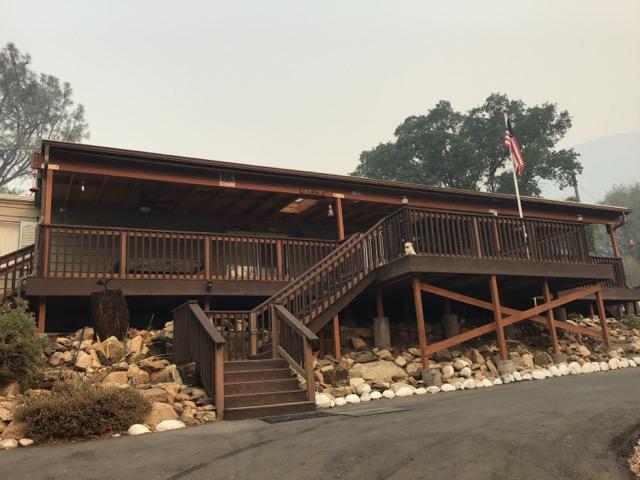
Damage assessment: no_damage